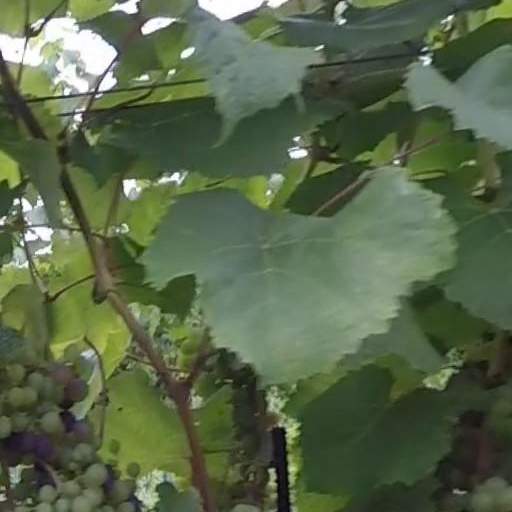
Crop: grape